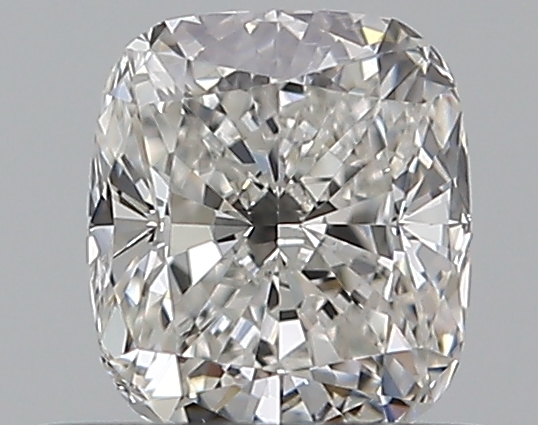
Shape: cushion
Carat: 0.5
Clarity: VS2
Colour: G
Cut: EX
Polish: EX
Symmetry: VG
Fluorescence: N
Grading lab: GIA
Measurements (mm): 4.87 x 4.29 x 2.92